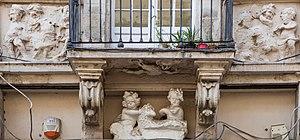
Maison de l'Agneau Blanc, Bruxelles. Sculptures par Pierre Van Dievoet, 1696
La « Maison de l'Agneau Blanc » est une maison de style baroque située au numéro 42 de la rue du Marché aux Herbes à Bruxelles en Belgique, à quelques dizaines de mètres de la Grand-Place.